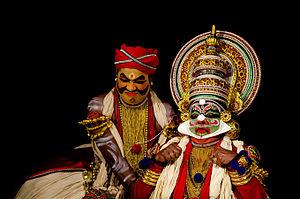
Kichaka, nom sanskrit transcrit कीचक en devanagari et Kīcaka en IAST, parfois également transcrit Kîtchaka ou Kîchaka, désigne un personnage secondaire apparaissant dans le Livre de Virata, le quatrième chant du Mahabharata attribué à Vyasa.